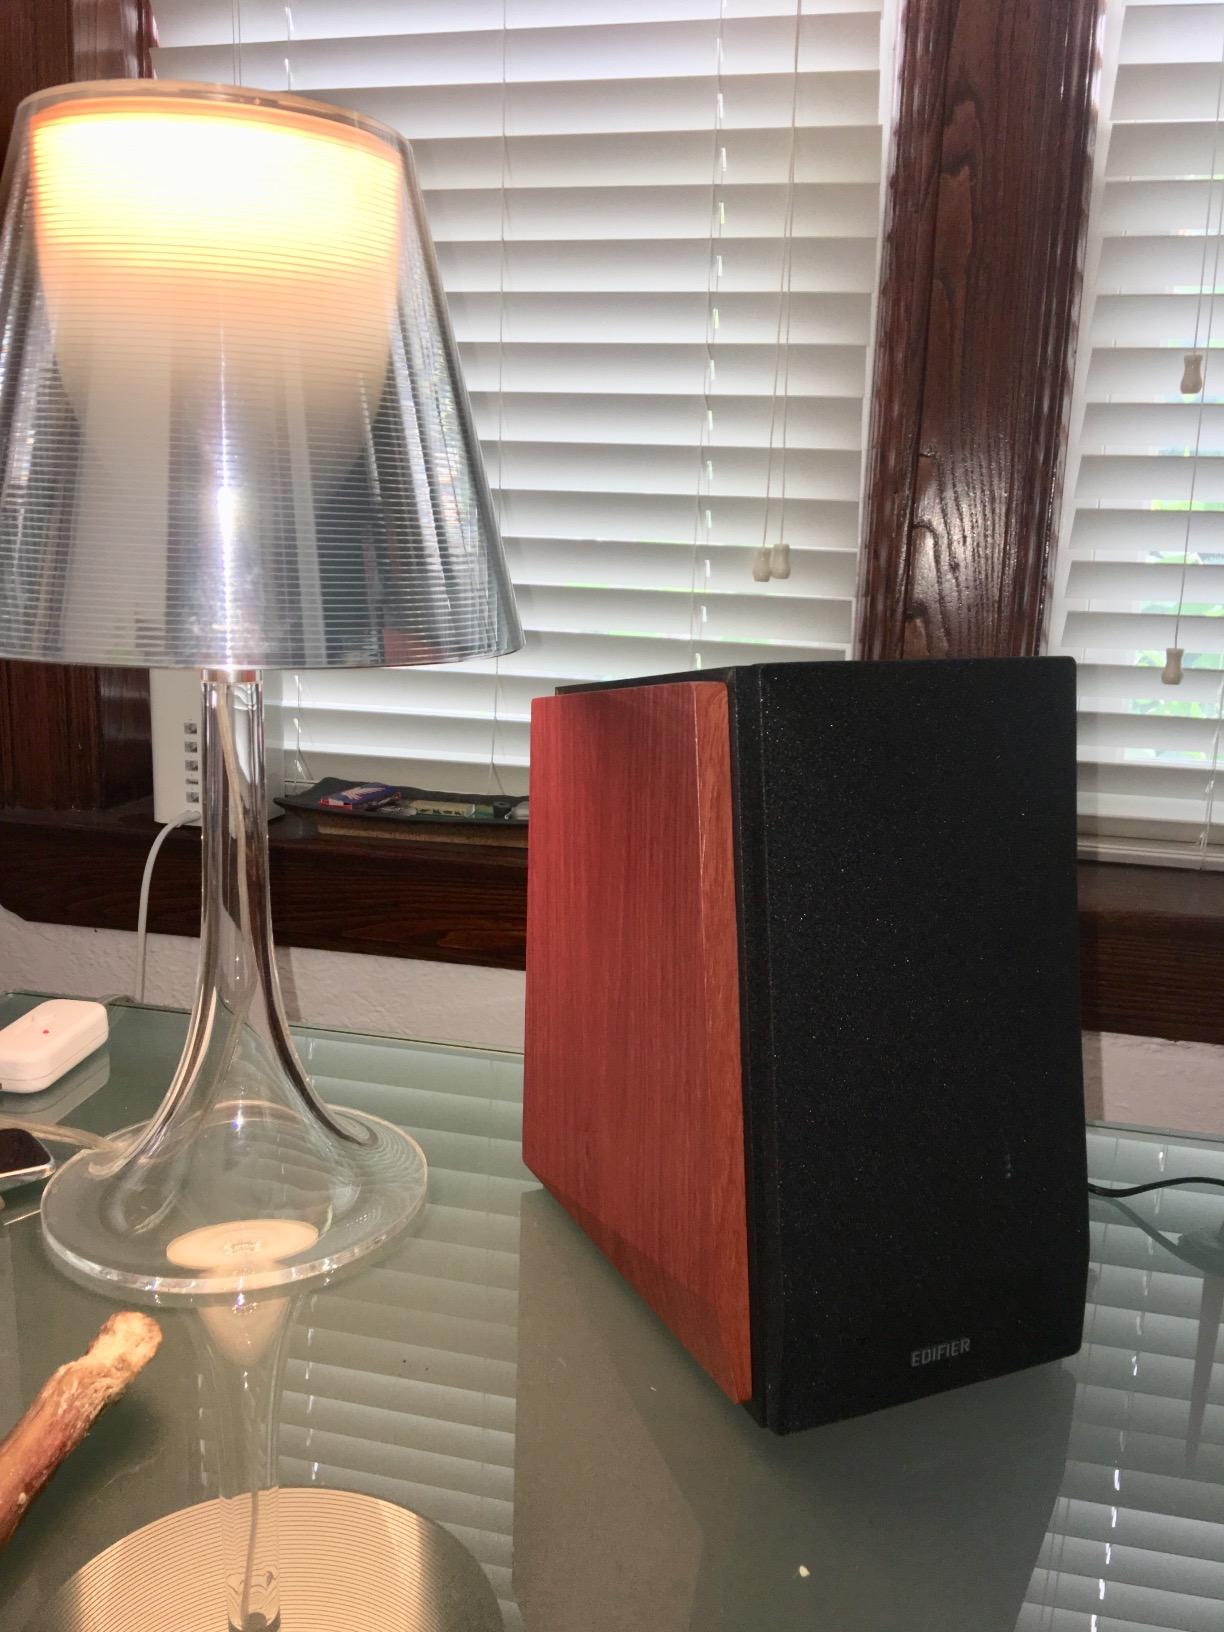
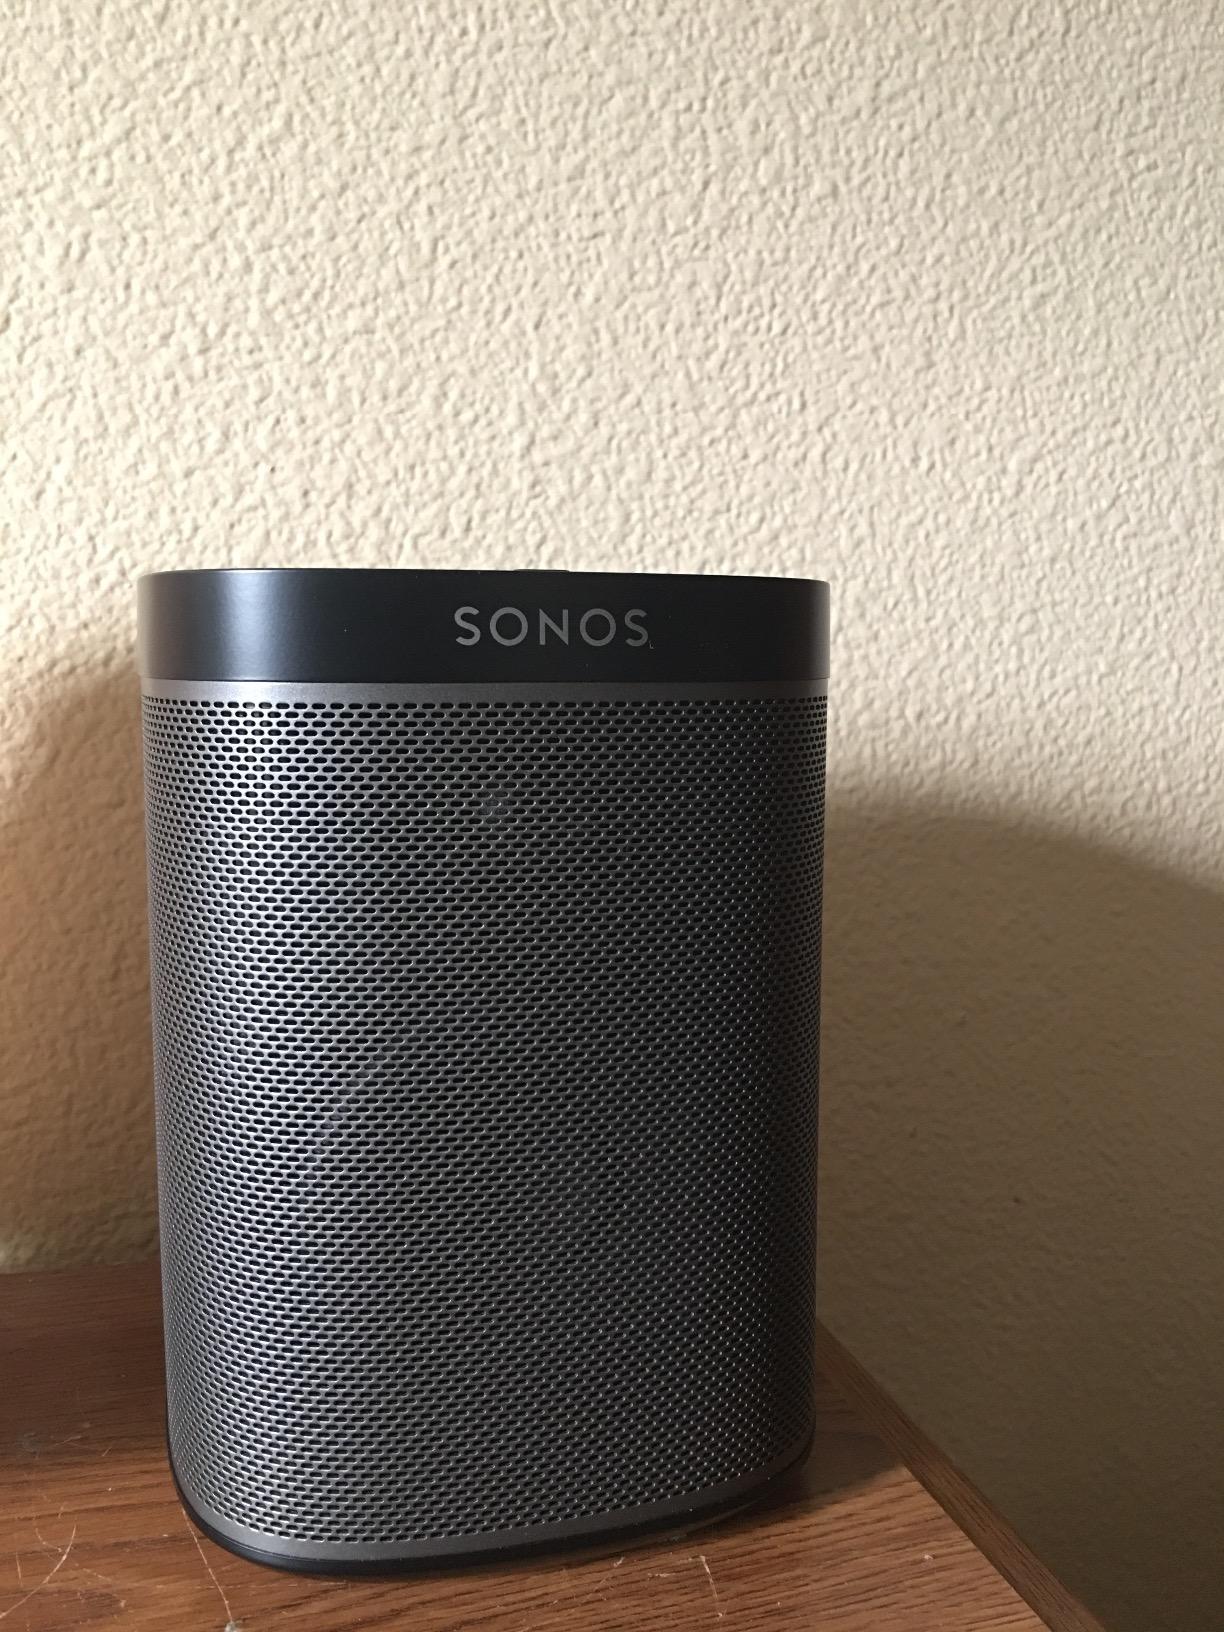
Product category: speaker
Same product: no